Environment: real
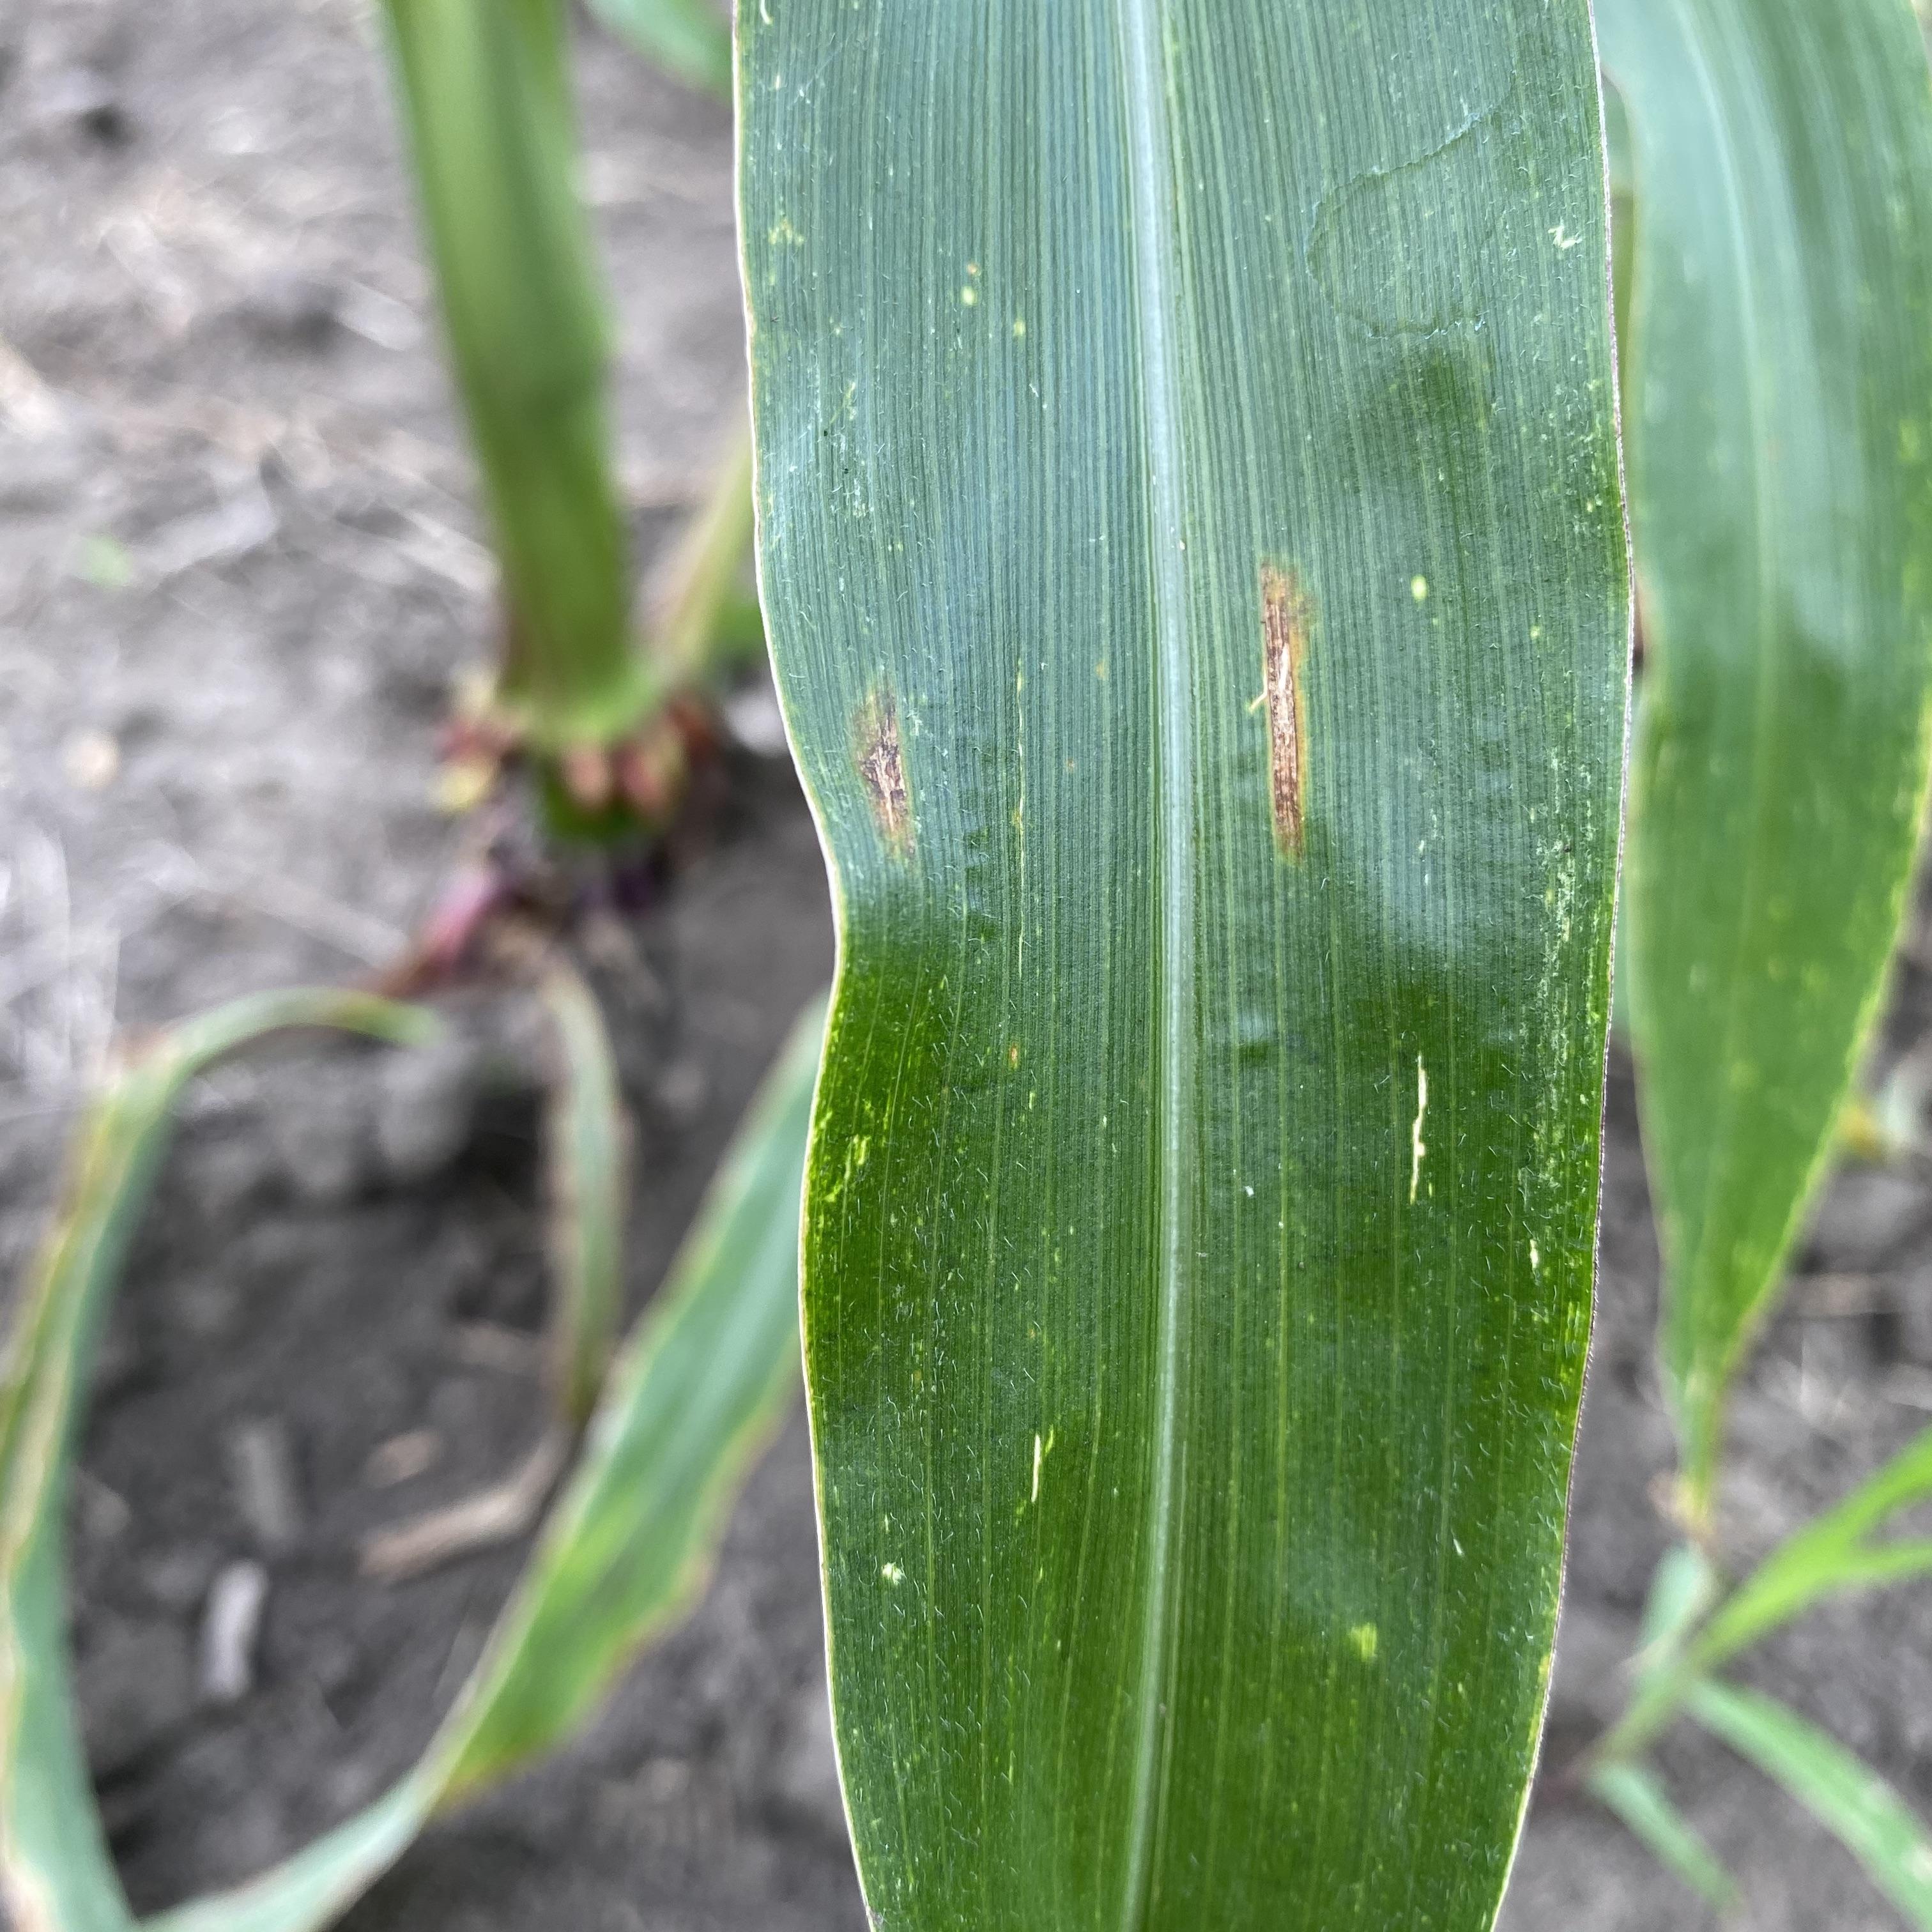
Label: gray_leaf_spot